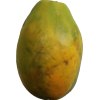
Label: papaya